Yozgat

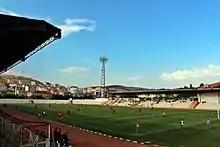
Bozok Stadium

The main sights of the city of Yozgat are the Yozgat Clock Tower built in 1908 and the Çapanoğlu Mosque built by the Çapanoğlu family, who are the founders of Yozgat. Yozgat Pine Grove National Park is an area of in which different types of pine trees grow, some up to 500 years old.